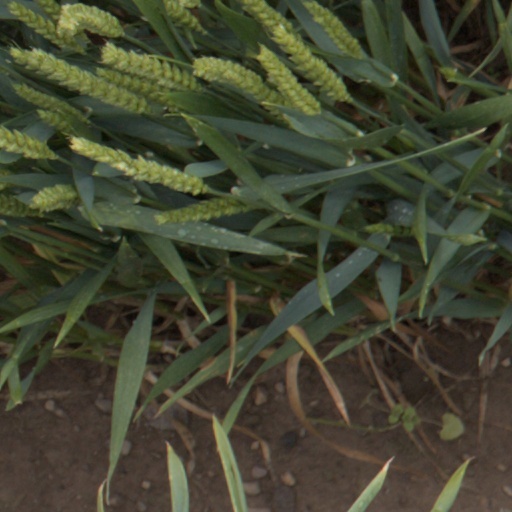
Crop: wheat